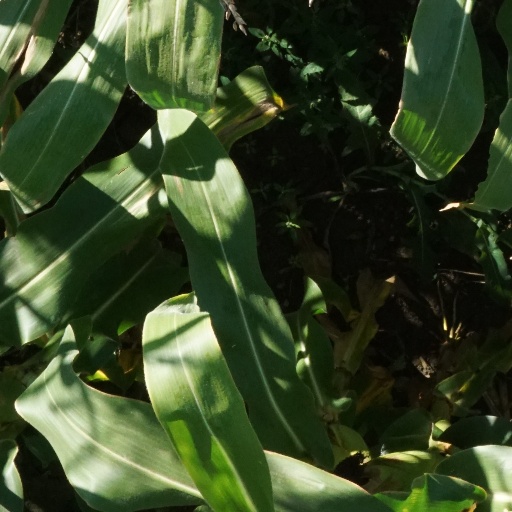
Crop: maize; corn